Harlequin cabbage bug

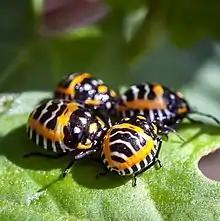
Aggregated nymphs

The harlequin cabbage bug (Murgantia histrionica), also known as calico bug, fire bug or harlequin bug, is a black stinkbug of the family Pentatomidae, brilliantly marked with red, orange, yellow and white markings. It is a major pest of cabbage and related crops in the Brassicaceae, as well as the ornamental flower cleome throughout tropical and North America, especially the warmer parts of the United States. Nymphs are active during the summer and in the tropics the bug can achieve three to six generations a year. In the northern range there is only one generation annually and the insects overwinter as adults in crop residues or field edges. Organic control involves hand-picking the insects off the plants (they can be dropped into soapy water to drown them) and being especially careful to remove and destroy all the eggs, which are black-and-white striped, laid in clutches of twelve.